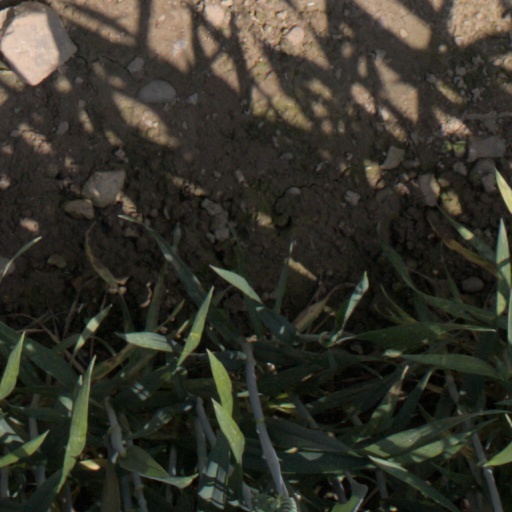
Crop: wheat